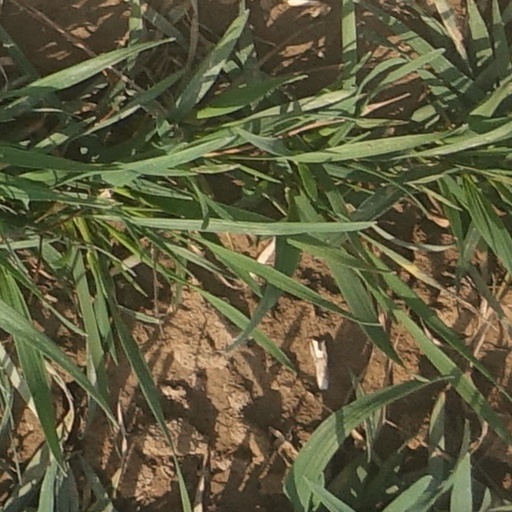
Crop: wheat